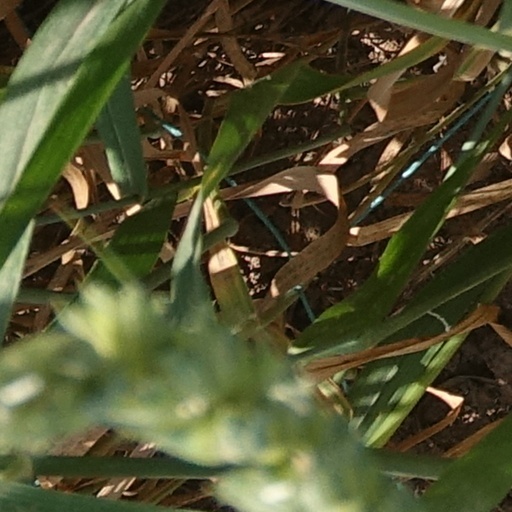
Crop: wheat